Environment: real
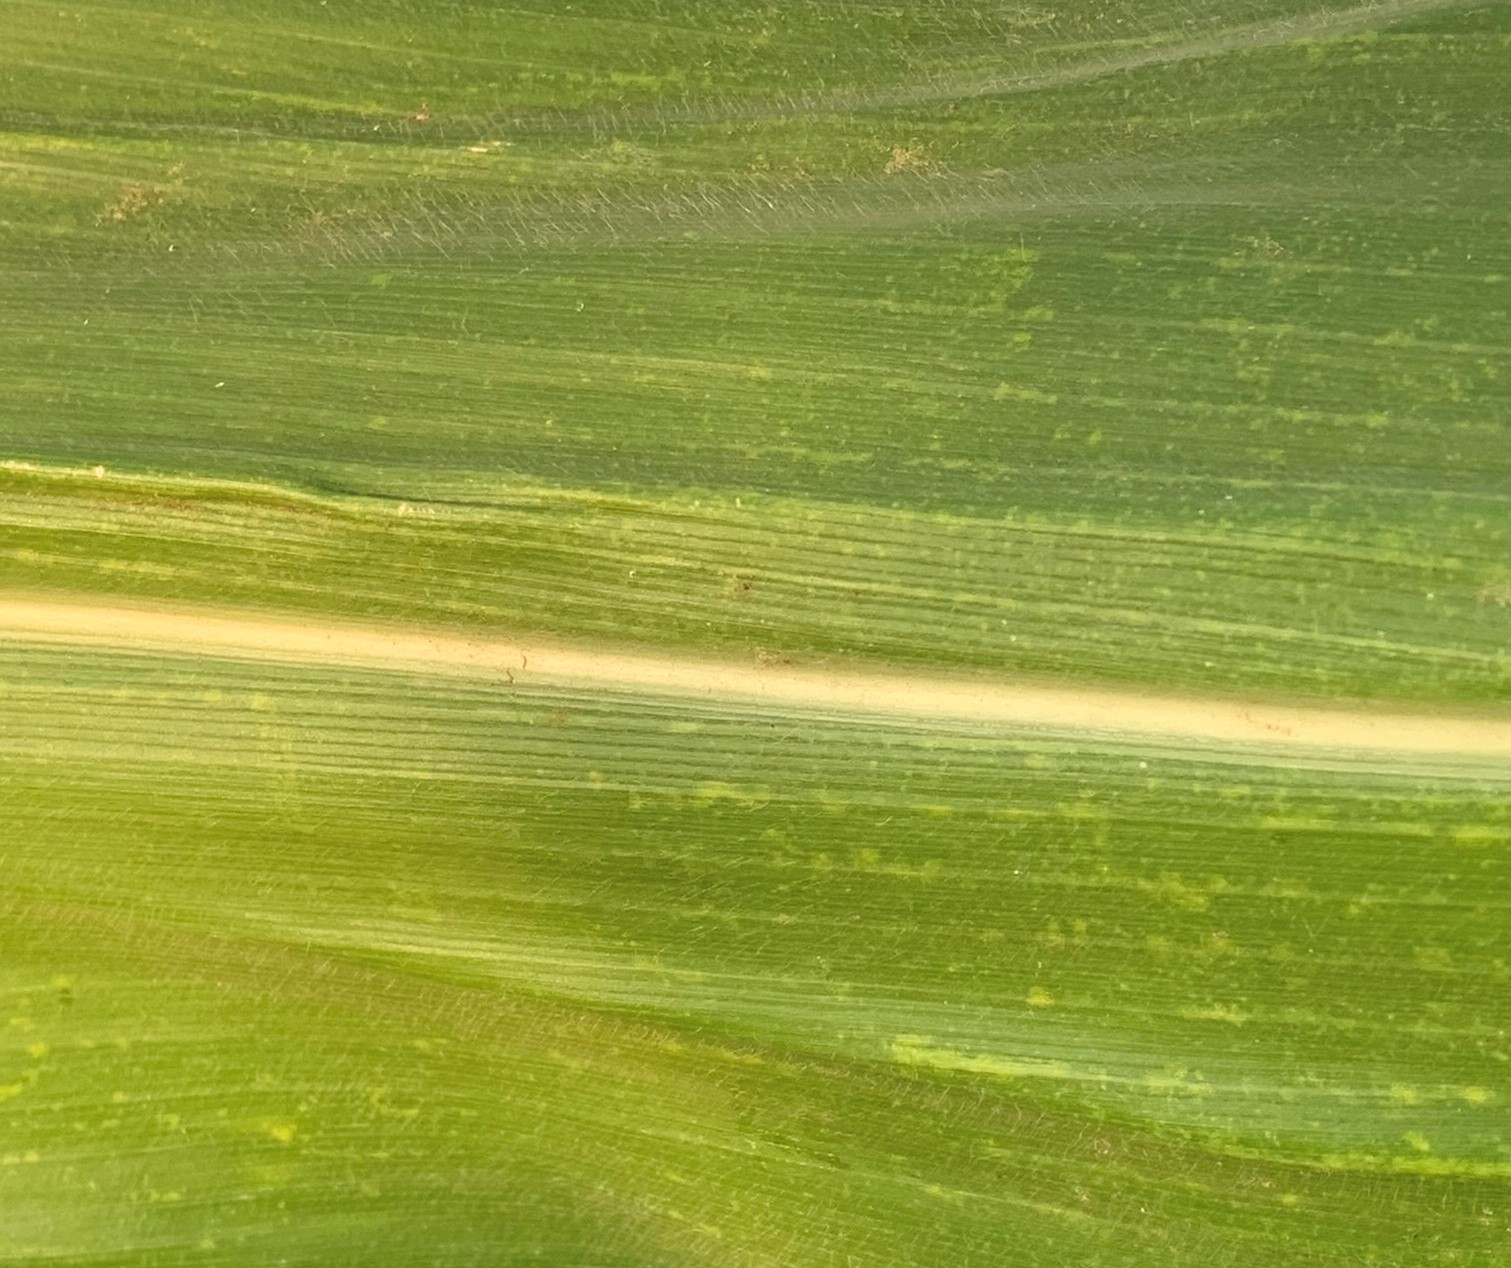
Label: lethal_necrosis